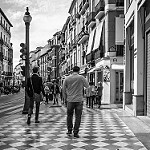
Scene: Outdoor